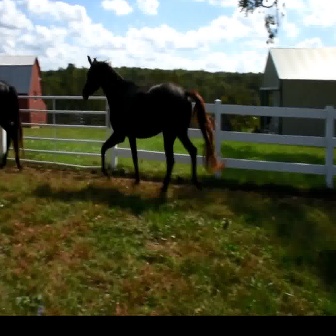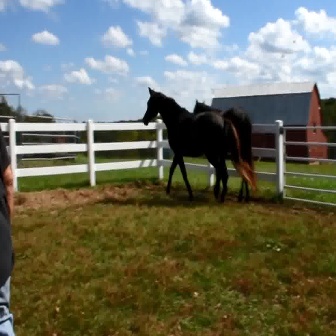
  Please identify the target specified by the bounding box [81,54,225,197] in the first image and locate it in the second image. Return the coordinates in [x_min,y_min,x_max,y_max] format.
Answer: [141,85,256,201]